Android (robot)

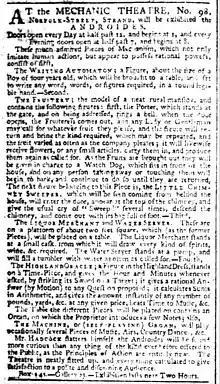
Early example of the term "androides" used to describe human-like mechanical devices, "London Times", 22 December 1795

The "Oxford English Dictionary" traces the earliest use (as "Androides") to Ephraim Chambers' 1728 "Cyclopaedia," in reference to an automaton that St. Albertus Magnus allegedly created. By the late 1700s, "androides", elaborate mechanical devices resembling humans performing human activities, were displayed in exhibit halls.